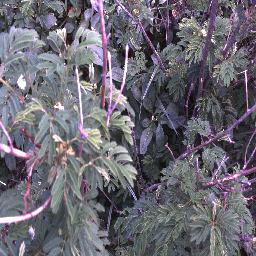
Label: negative